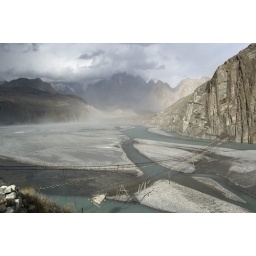
View of the Hunza river below Gulmit, and the draw bridge crossing it.